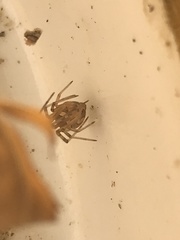
Species: Lactrodectus_hesperus